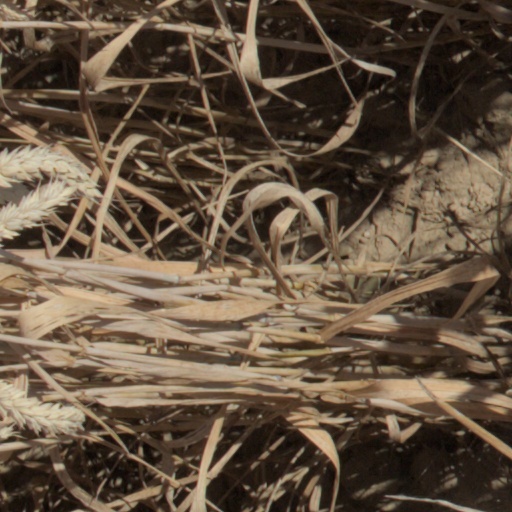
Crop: wheat